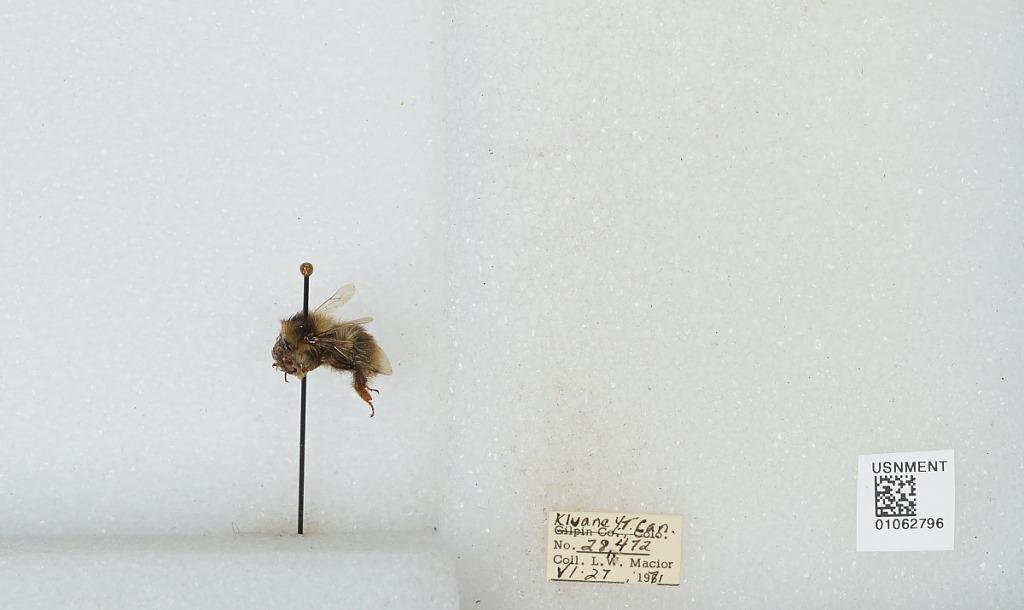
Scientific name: Bombus bifarius nearcticus
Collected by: L. Macior
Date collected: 1971-6-27
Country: Canada
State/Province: Yukon Territory
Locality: Kluane
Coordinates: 60.75, -139.5